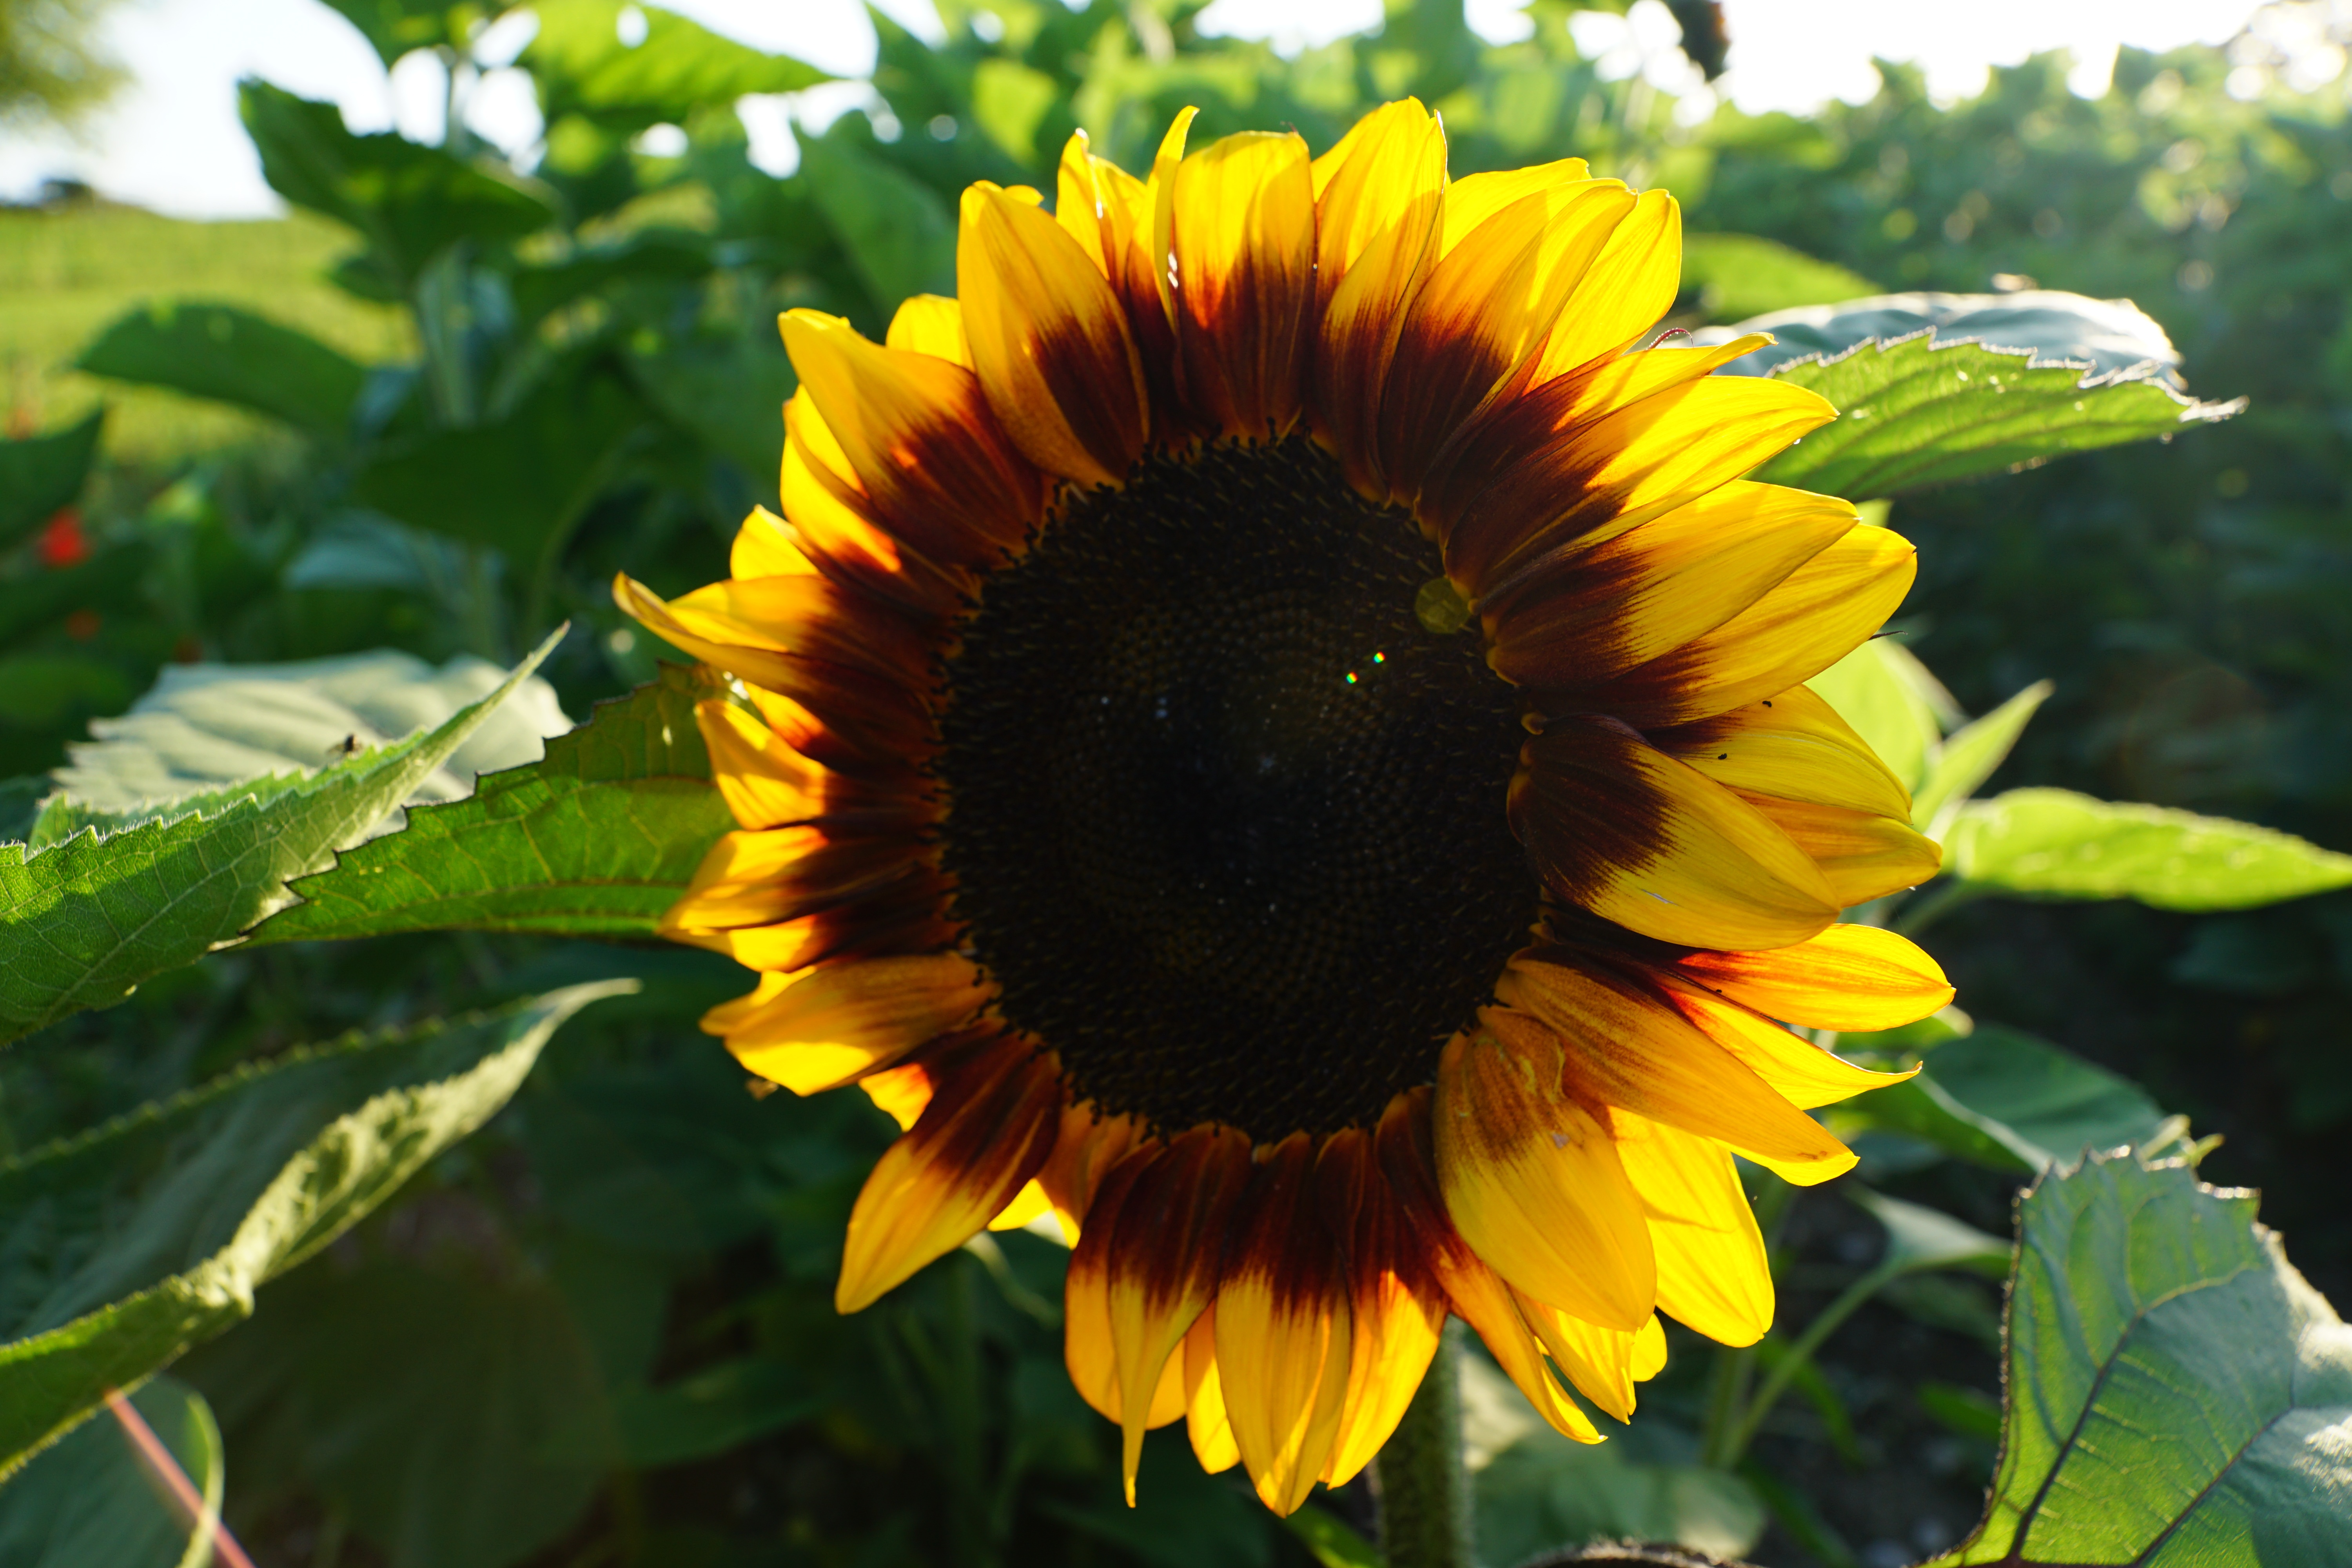
plant, field, flower, petal, green, botany, yellow, flora, sunflower, wildflower, sun flower, flowering plant, daisy family, sunflower seed, annual plant, land plant